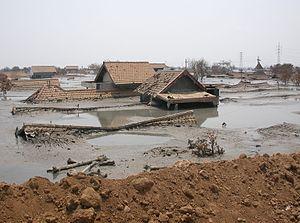
Le volcan de boue de Sidoarjo est un volcan de boue d'Indonésie situé dans l'est de l'île de Java, au sud de la capitale provinciale de Surabaya. Ce volcan de boue est né le 28 mai 2006 dans le kabupaten de Sidoarjo, une zone densément peuplée et cultivée. Les coulées ont enseveli à de nombreuses reprises des villages, des voies de communication et des champs malgré la construction de nombreuses digues de rétention, constituant une des plus grandes catastrophes économiques et écologiques de l'Indonésie.